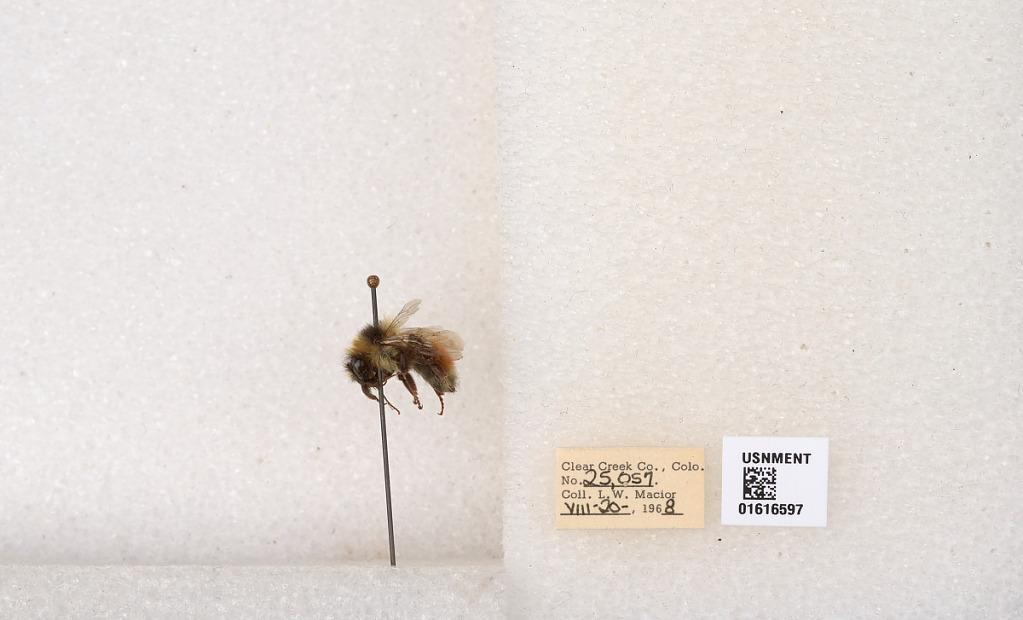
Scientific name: Bombus (Pyrobombus) sylvicola Kirby
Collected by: L. Macior
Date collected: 1968-8-20
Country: United States
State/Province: Colorado
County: Clear Creek
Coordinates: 39.6891, -105.644